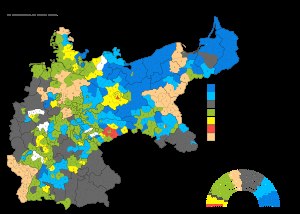
Valget i Tyskland 1878
Kort over stemmefordelingen
Valget i Tyskland 1878 blev afholdt den 30. juli 1878 og var det 4. føderale valg i Tyskland efter den tyske rigsgrundlæggelse.